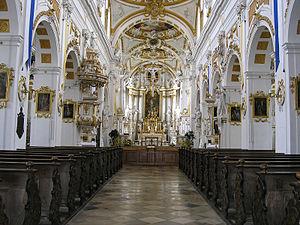
L'église Saint-Pierre-et-Saint-Paul d'Oberelchingen est une église catholique paroissiale, et église de procession, située dans le quartier Oberelchingen de la commune d'Elchingen dans l'arrondissement de Neu-Ulm du district de Souabe en Bavière. Elle a été édifiée au XIIᵉ siècle en tant qu'église abbatiale de l’ancienne abbaye bénédictine de Elchingen. La construction romane initiale a été profondément transformée au XVIIᵉ siècle, puis remaniée au milieu du XVIIIᵉ siècle dans le style du rococo. La nef a été décorée à la fin du XVIIIᵉ siècle dans le style néo-classique débutant.
L'abbaye d'Elchingen est une ancienne abbaye bénédictine à Oberelchingen, quartier de la ville d'Elchingen, en Bavière, dans le diocèse d'Augsbourg.